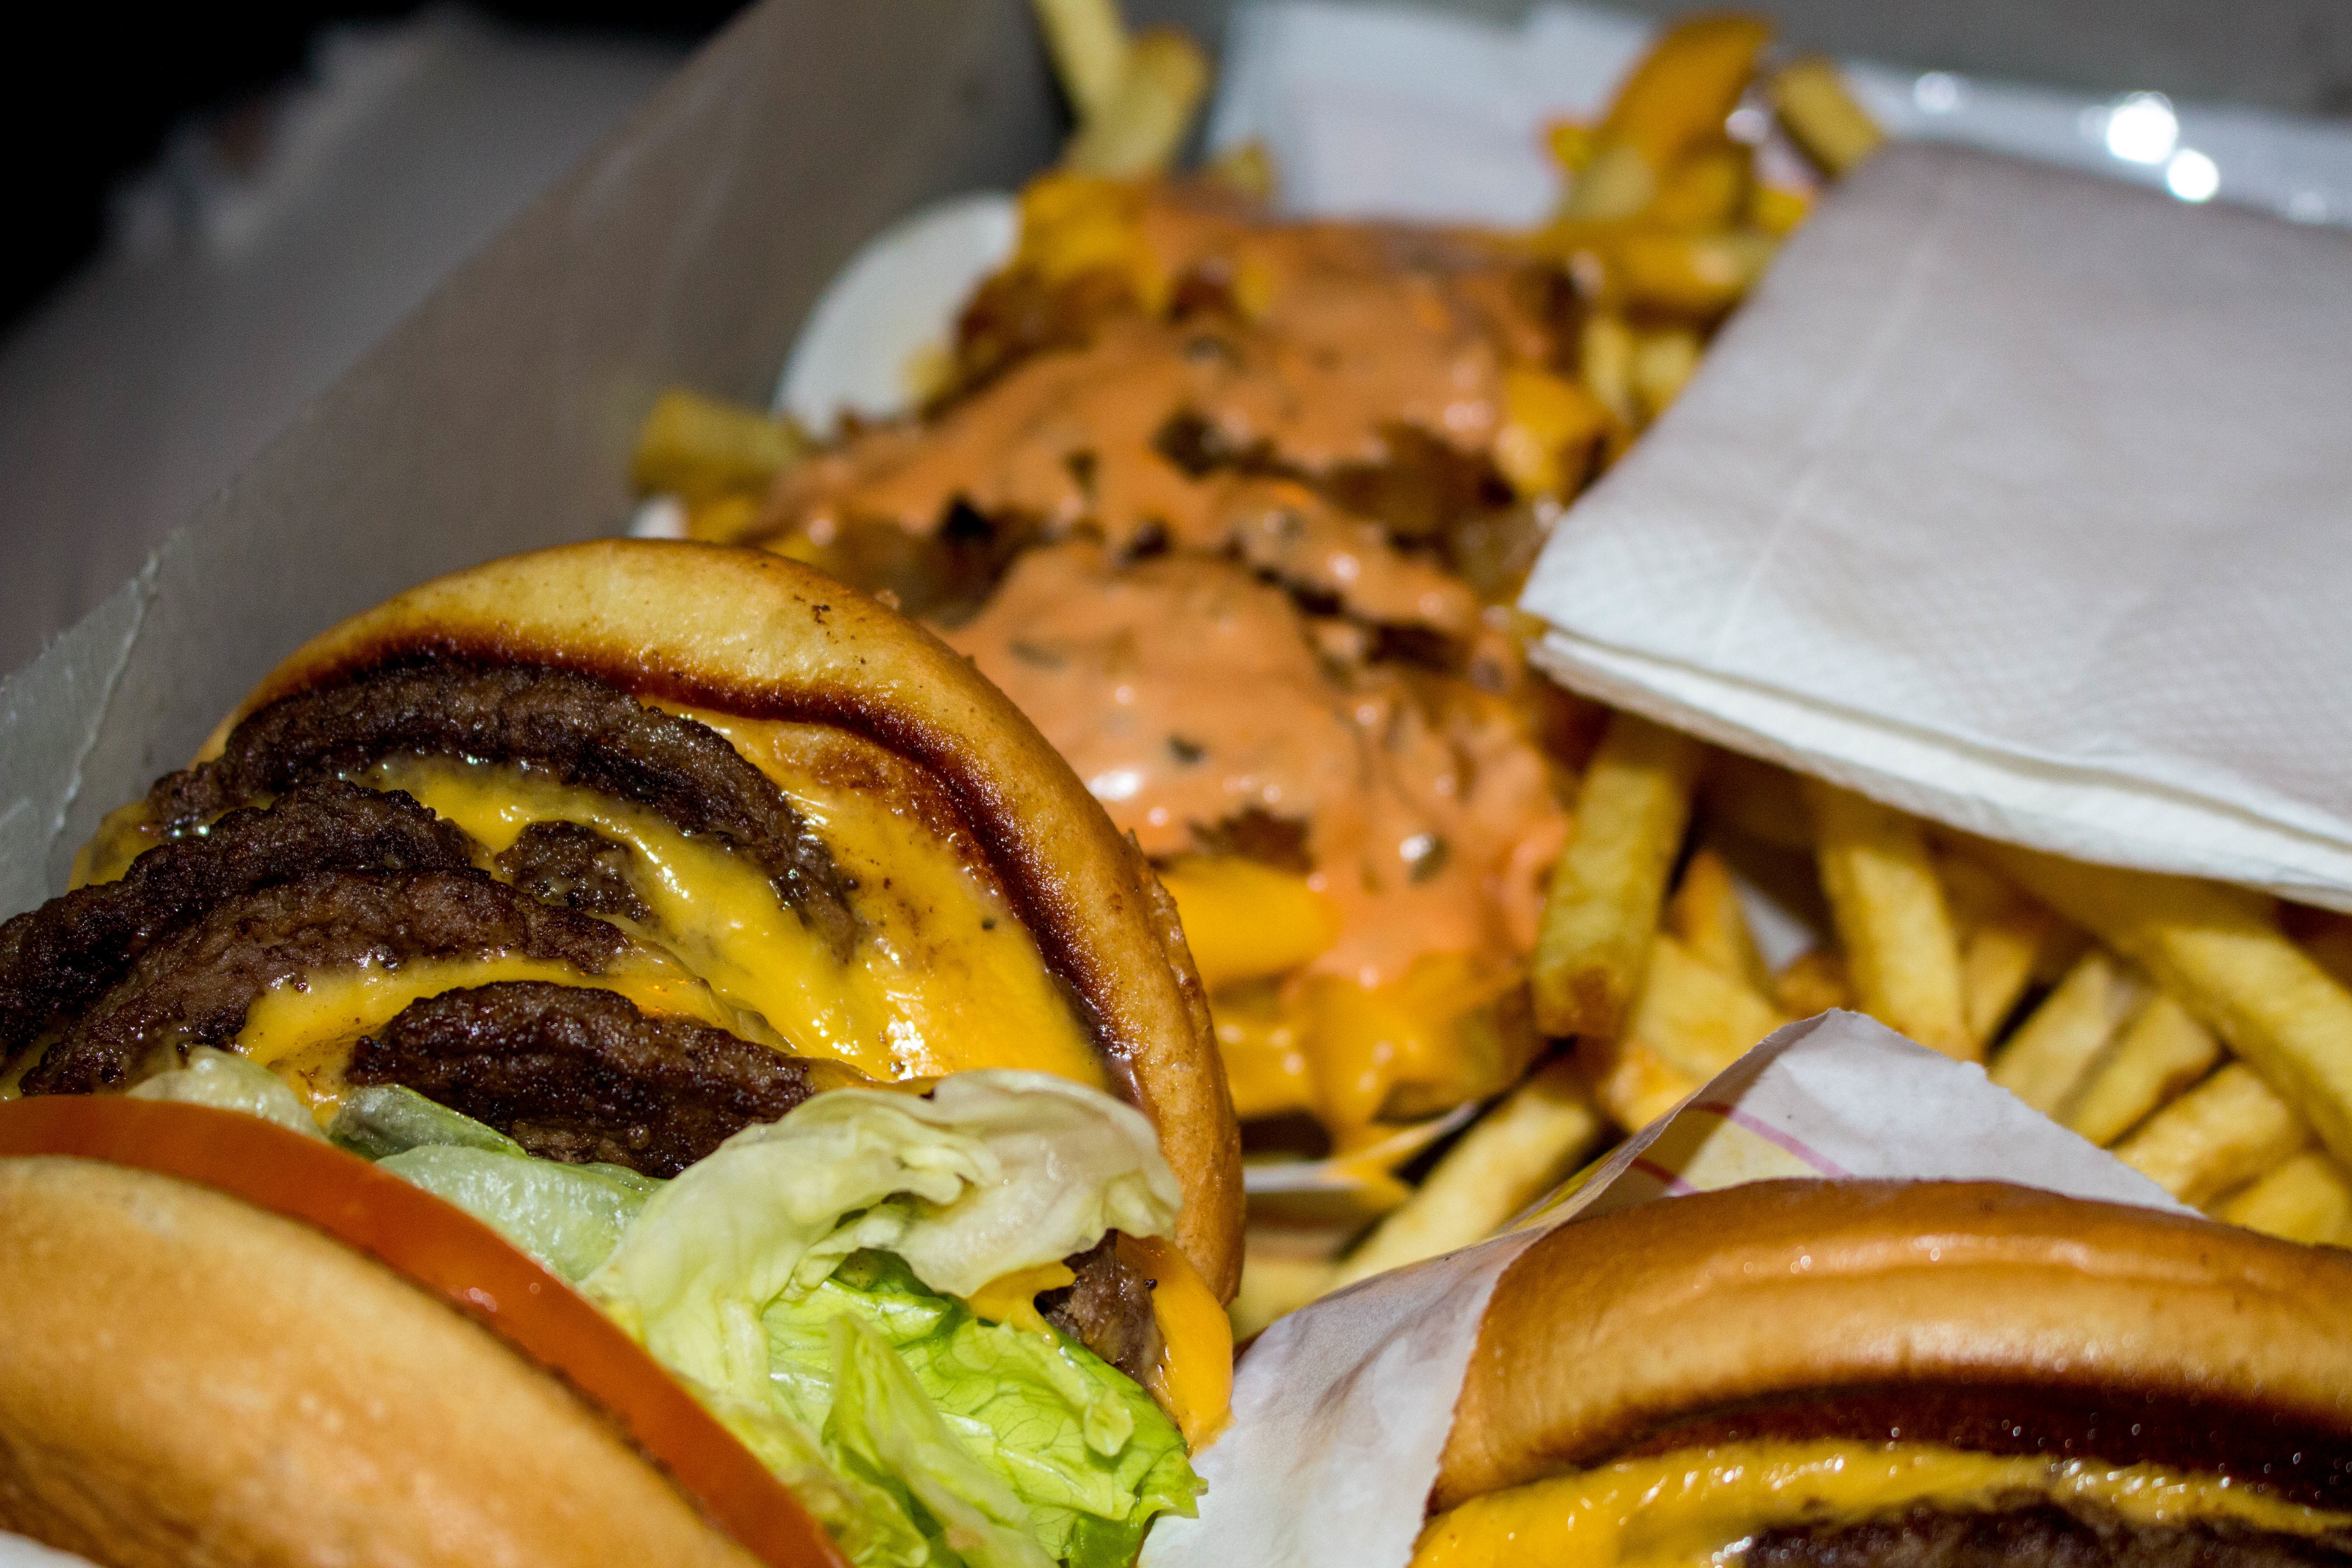
restaurant, dish, meal, food, produce, breakfast, meat, cuisine, hamburger, sandwich, cheesesteak